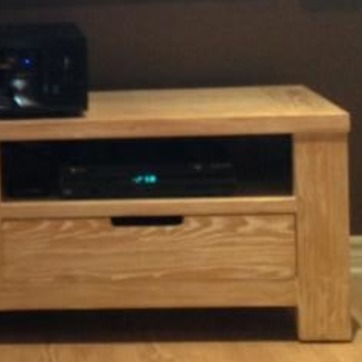
Material: glass